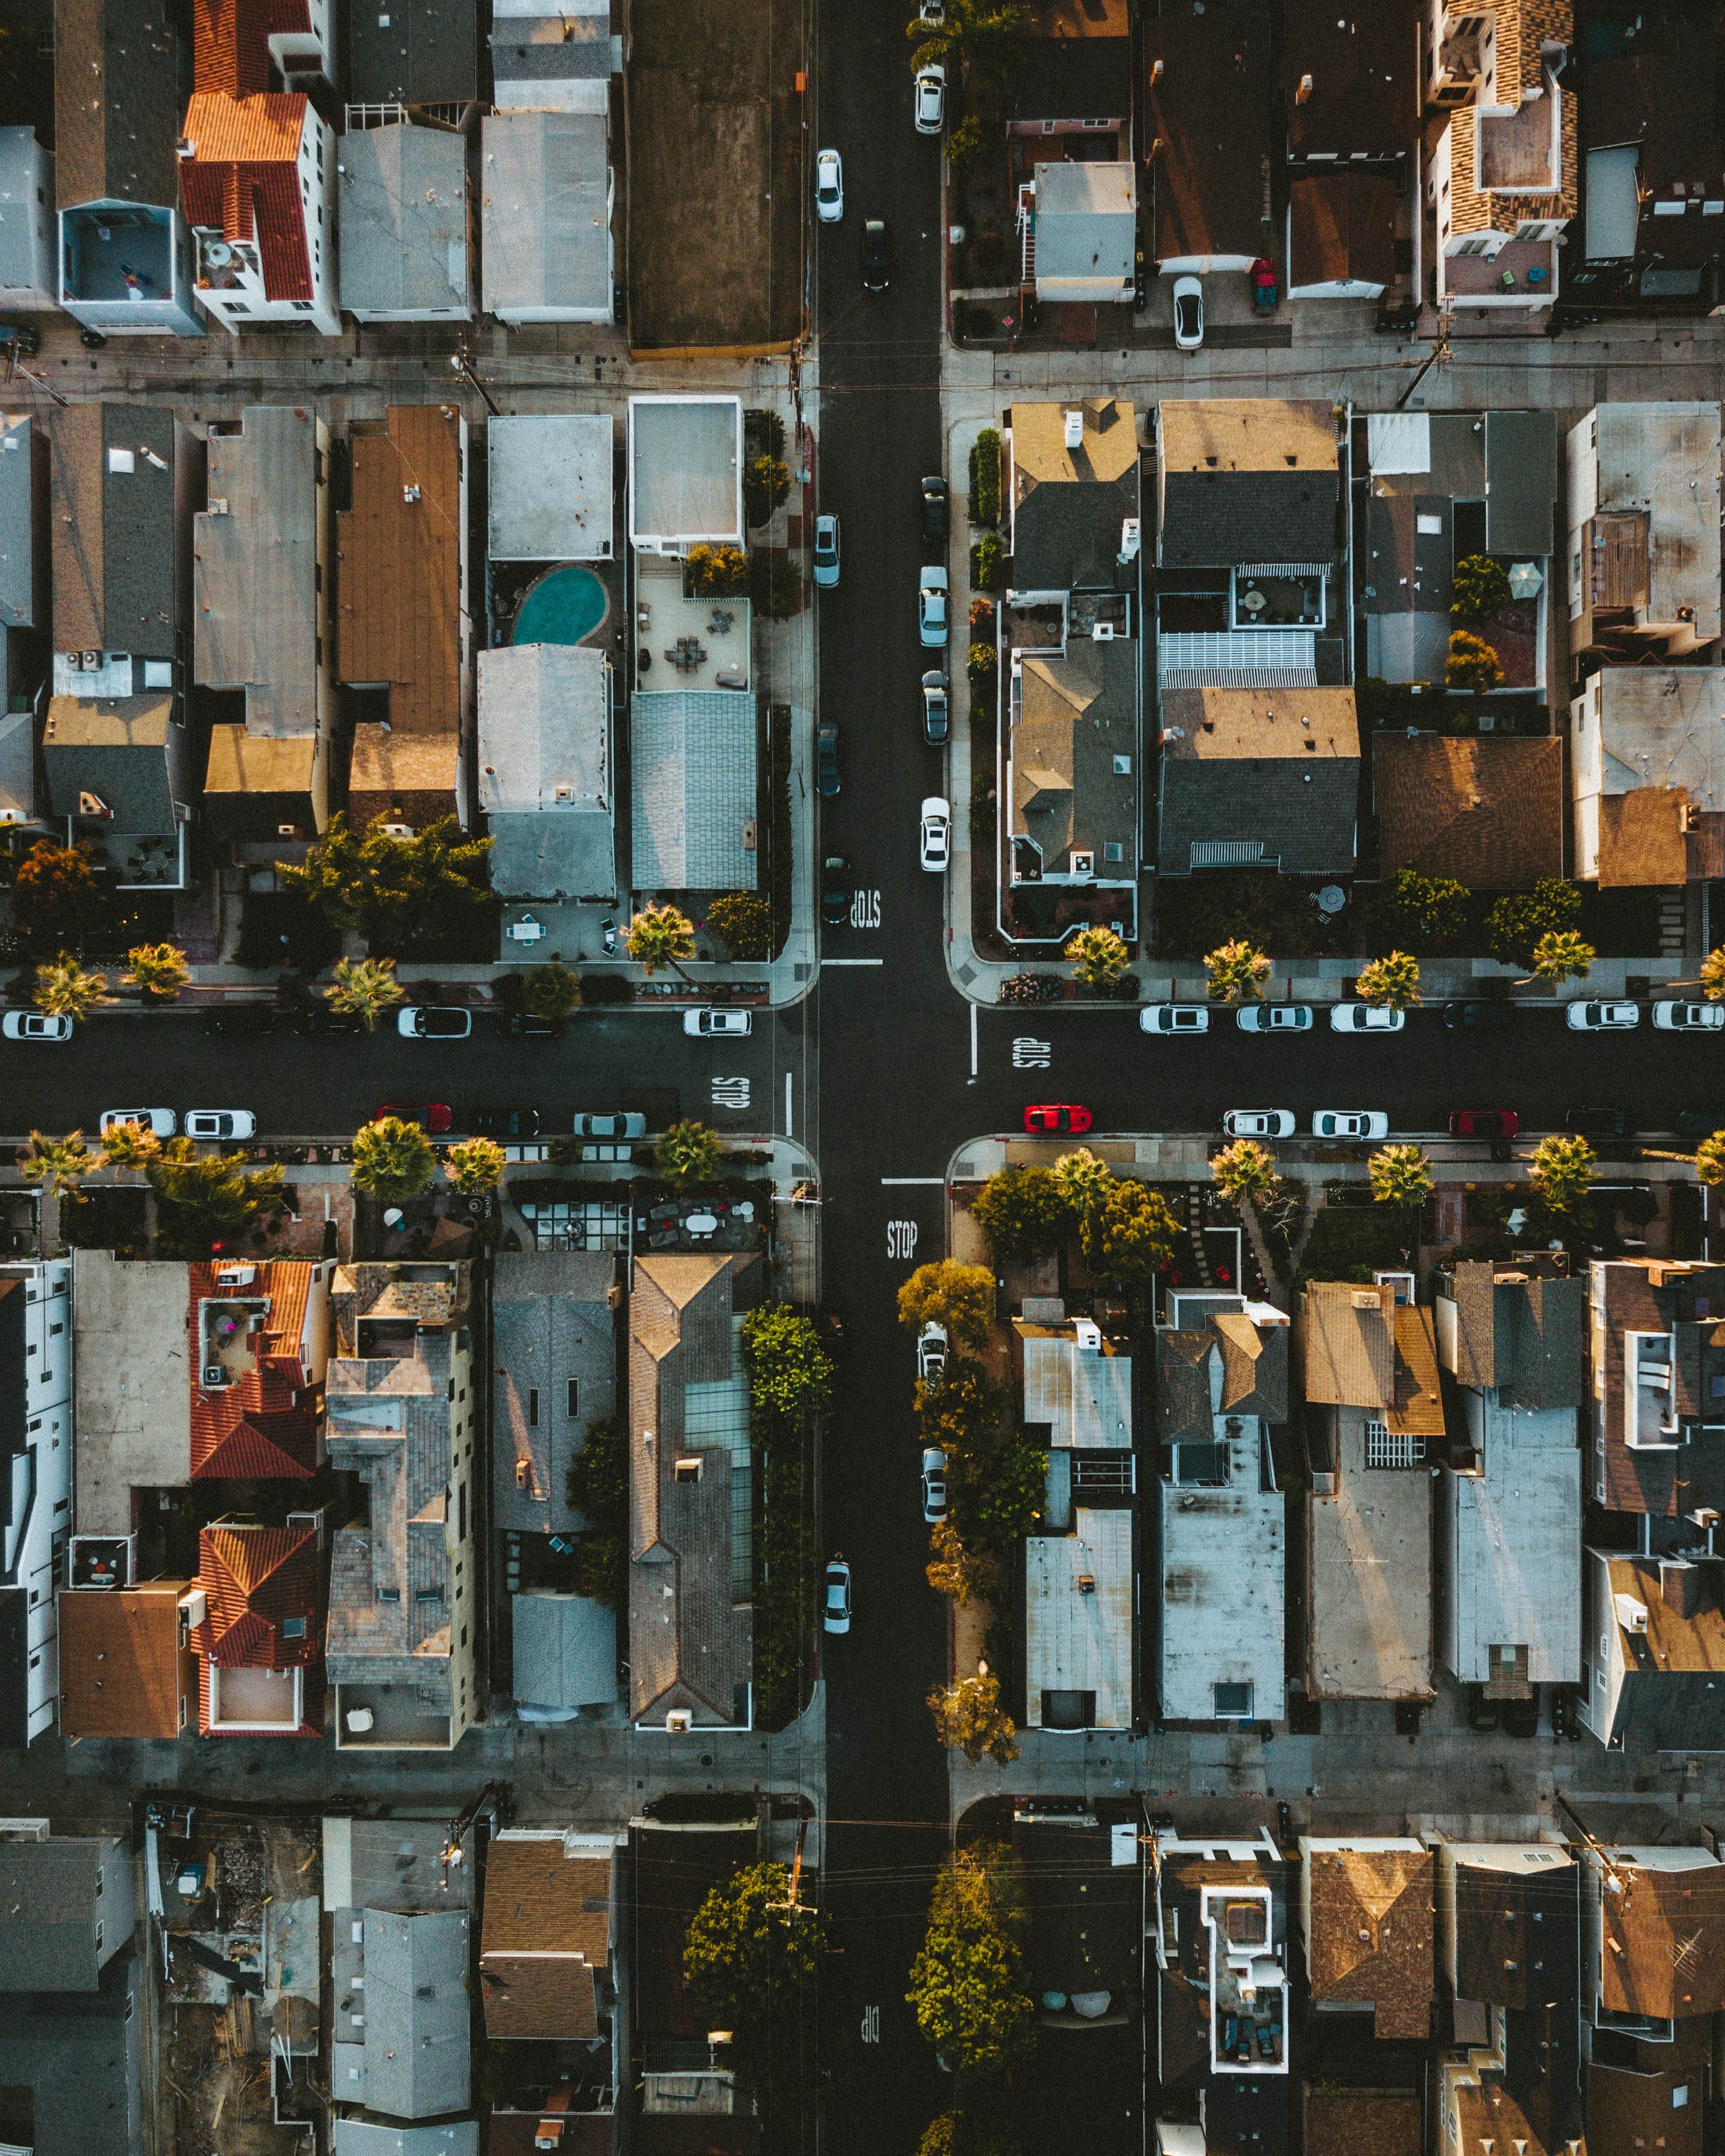
street, window, building, city, facade, metropolis, urban area